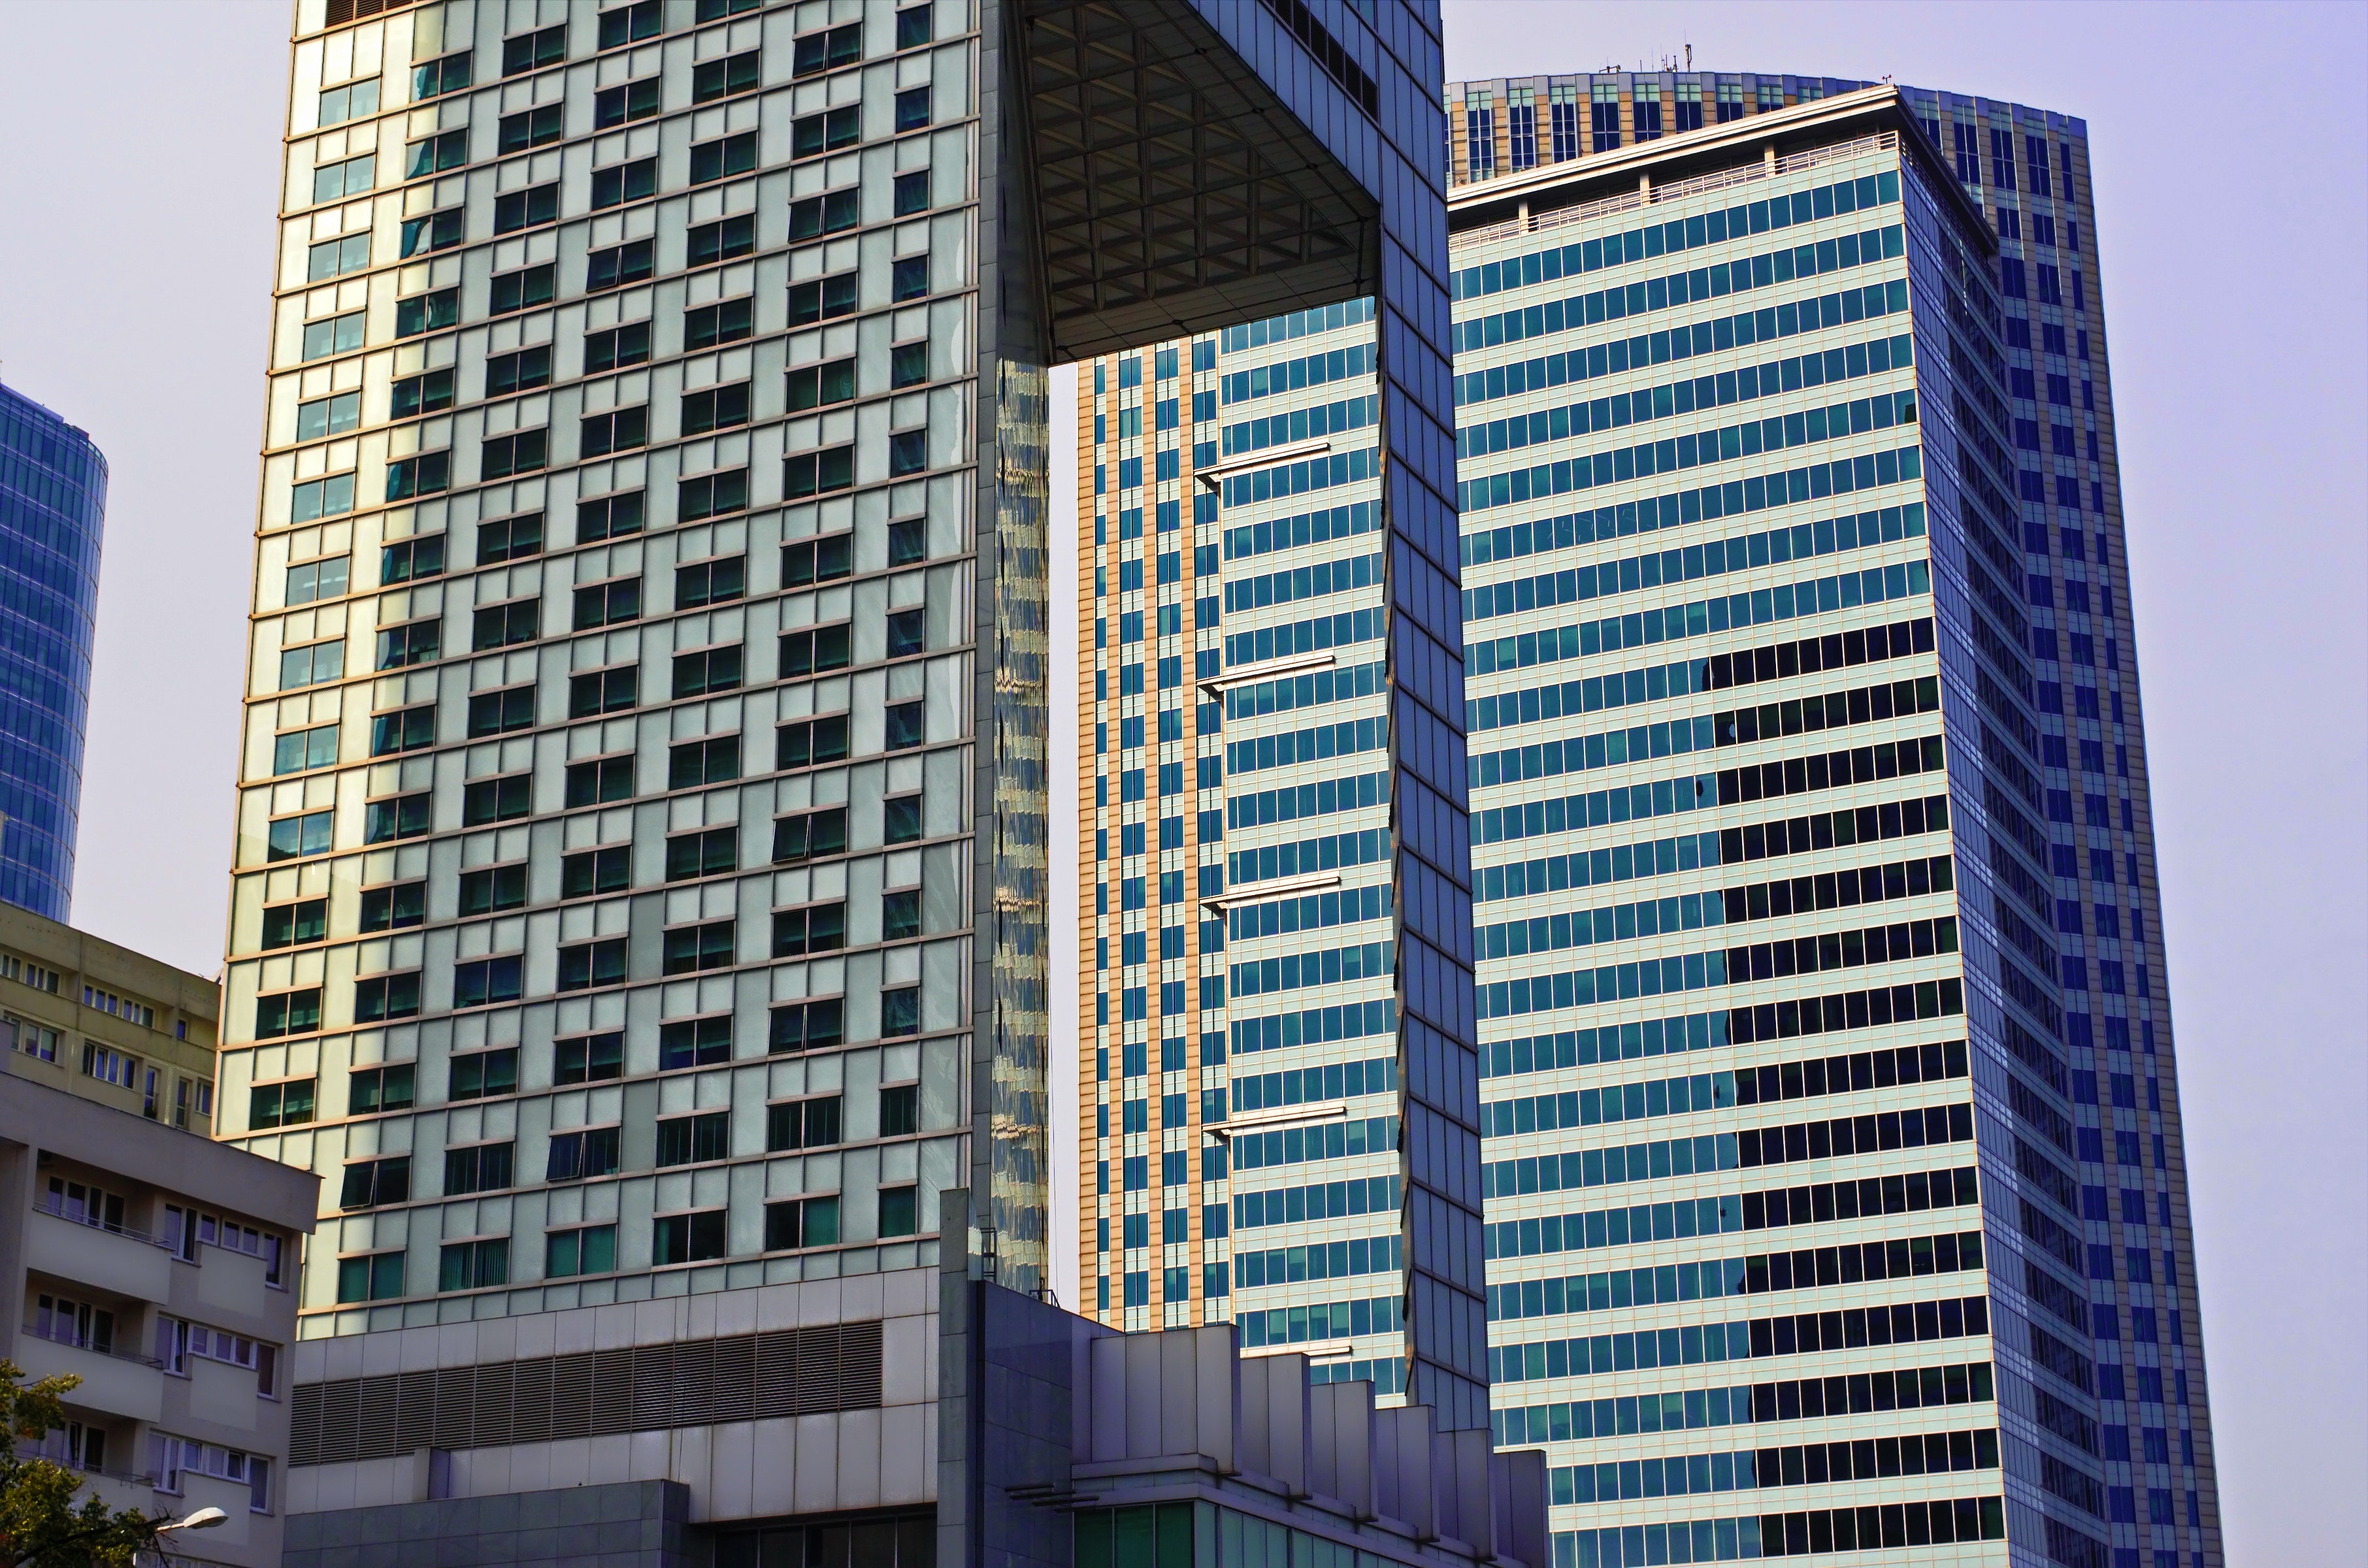
building, metropolitan area, condominium, tower block, metropolis, architecture, commercial building, skyscraper, urban area, city, human settlement, daytime, corporate headquarters, mixed use, property, landmark, tower, real estate, apartment, neighbourhood, residential area, facade, headquarters, downtown, sky, urban design, brutalist architecture, hotel, daylighting